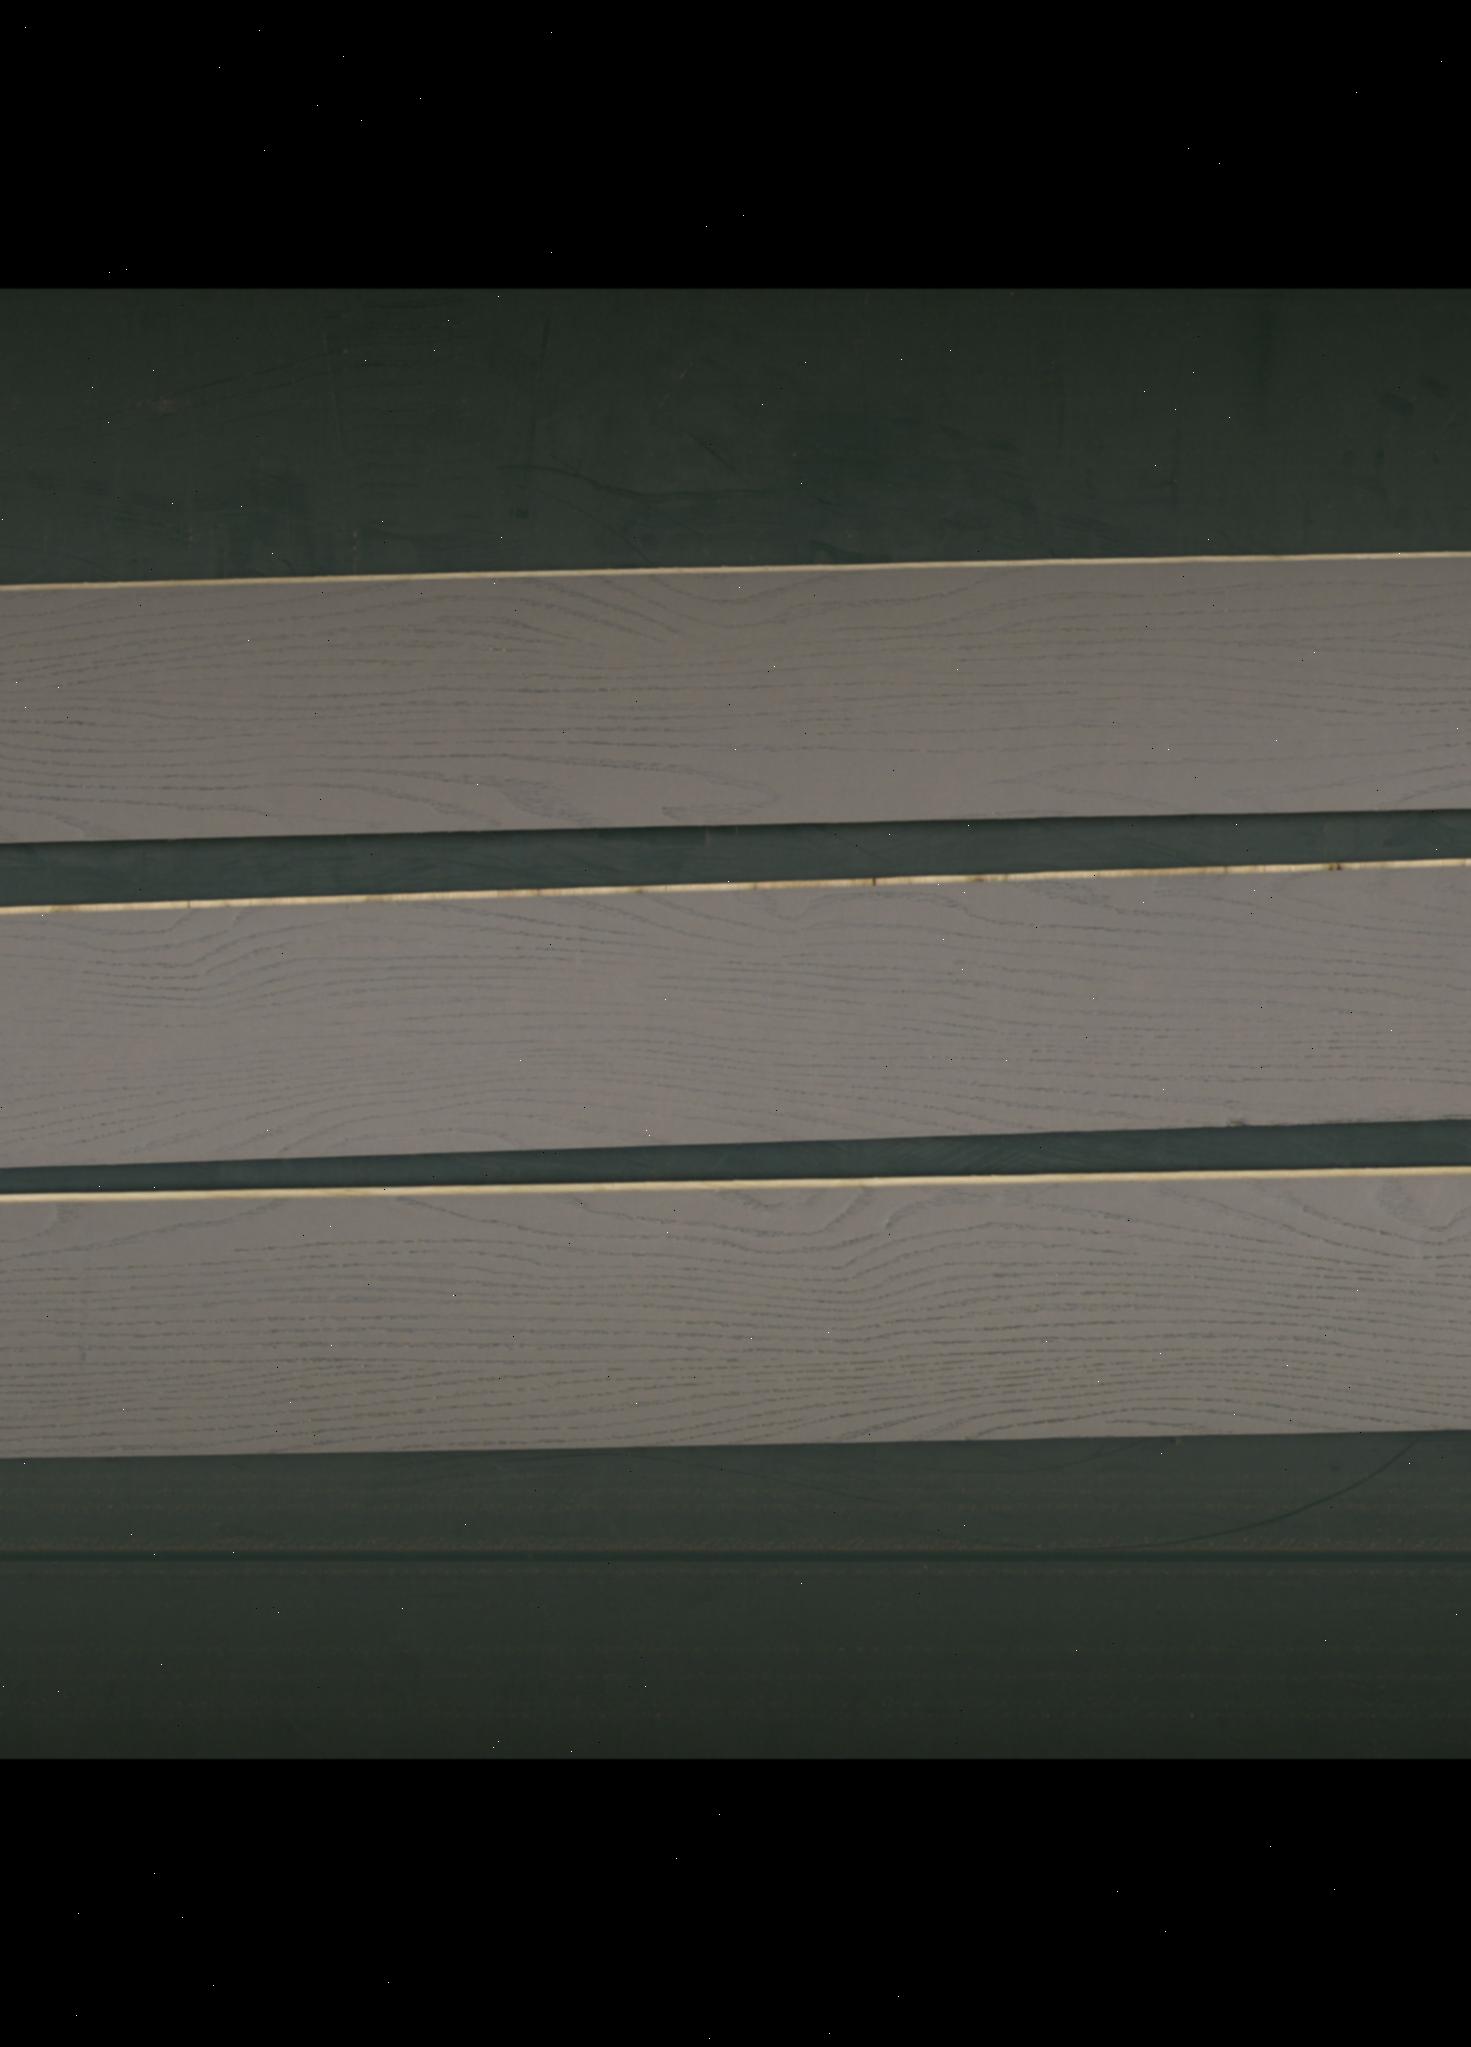
Label: mixers